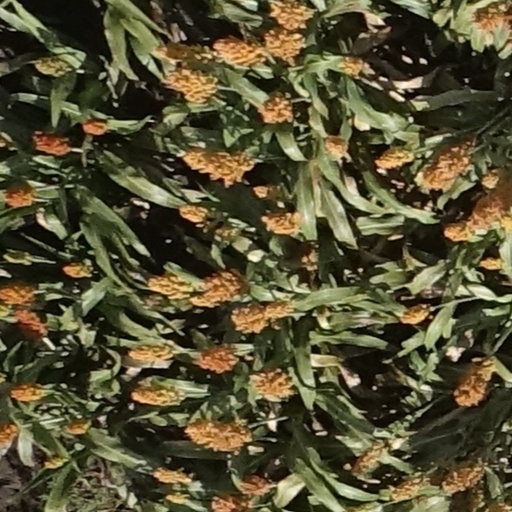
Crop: sorghum